Idomeneo (film)

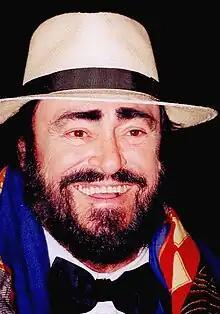
Luciano Pavarotti

Donal Henahan reviewed the production from which the film derived in "The New York Times" on 16 October 1982. "Idomeneo", he wrote, was maybe the best of all baroque operas. The Met's new staging of the work – the first in its 99-year history – was among the finest of its recent offerings, notable for its "sheer depth of vocal talent, grasp of the grand style and impressive décor".